Benjamin Netanyahu

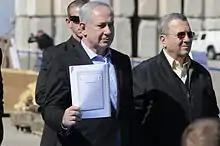
Standing with Israeli Minister of Defense Ehud Barak, Netanyahu holds an Iranian instruction manual for the anti-ship missile captured in Victoria Affair, March 2011.

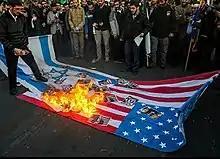
Protest against U.S. recognition of Jerusalem as capital of Israel, Tehran, 11 December 2017

After the 2022 election, Netanyahu was sworn in as prime minister again as the leader of a hardline coalition. He officially started his sixth term on 29 December 2022.